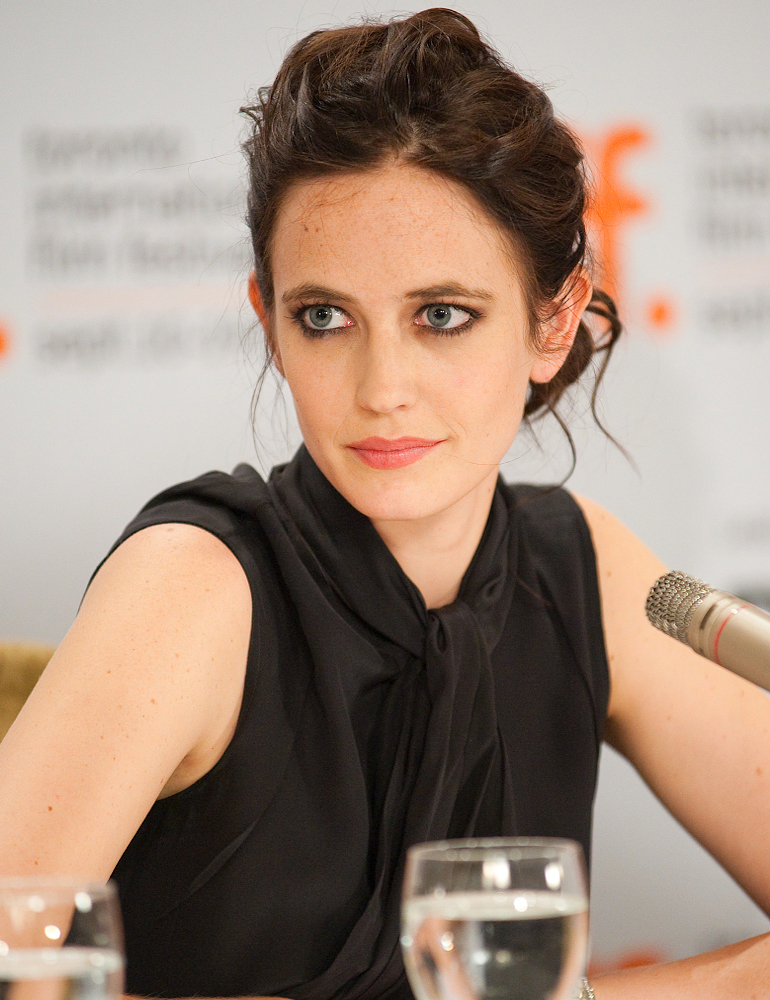
อีวา กรีน

| name = อีวา กรีน
| image = EvaGreenByTFL2009TIFF.jpg
| imagesize = 230px
| caption = ภาพถ่ายของ อีวา กรีน ใน "พยัคฆ์ร้ายเดิมพันระห่ำโลก"
| birthname = เอวา กาแอล กรีน
| location = ปารีส ประเทศฝรั่งเศส
| occupation = นักแสดง, นางแบบ
| yearsactive = ค.ศ. 2003 – ปัจจุบัน
| notable role = อิซาเบล ใน "The Dreamers" (ค.ศ. 2003) เวสเปอร์ ลินด์ ใน "พยัคฆ์ร้ายเดิมพันระห่ำโลก" (ค.ศ. 2006)
| เครื่องดนตรี =
| ค่าย =
| ส่วนเกี่ยวข้อง =
| baftaawards = ค.ศ. 2007 – ไรซิงสตาร์อะวอร์ด
| ตุ๊กตาทอง =
| สุพรรณหงส์ =
| ชมรมวิจารณ์บันเทิง =
| โทรทัศน์ทองคำ =
| imdb_id = 1200692
เอวา กาแอล เกรน (; ; เกิดวันที่ 5 กรกฎาคม ค.ศ. 1980) เป็นนักแสดงและนางแบบชาวฝรั่งเศส เธอได้เริ่มแสดงละครเวทีก่อนที่จะทำการเปิดตัวในฐานะนักแสดงภาพยนตร์ชุด "The Dreamers (2003)|The Dreamers" (ค.ศ. 2003) ซึ่งเน้นการทะเลาะวิวาทมากกว่าหลายฉากเปลือยของเธอ เธอประสบความสำเร็จมีชื่อเสียงมากขึ้นเมื่อเธอได้ร่วมบทในภาพยนตร์ชุด "มหาศึกกู้แผ่นดิน" (ค.ศ. 2005) และภาพยนตร์เจมส์ บอนด์ ชุด "พยัคฆ์ร้ายเดิมพันระห่ำโลก" ที่ทำให้ได้เธอรับรางวัลรางวัลบาฟต้าในเวลาต่อมา
ตั้งแต่ ค.ศ. 2006 กรีนได้แสดงในภาพยนตร์อิสระหลายเรื่อง รวมถึง "Womb (ภาพยนตร์)|Womb"
== ชีวิตช่วงต้น ==
อีวา กรีน เกิดที่กรุงปารีส เธอเป็นลูกสาวของนักแสดงหญิงชาวฝรั่งเศสที่ชื่อ มาเลน โจแบ กับทันตแพทย์ชาวสวีเดนชื่อ วอลเตอร์ เกรน แม่ของเธอเป็นชาวฝรั่งเศสที่เกิดในแอลจีเรีย โดยแม่ของเธอมีเชื้อสายยิวElizabeth Day, "Eva Green interview: Playing evil", "The Guardian", 4 June 2011 กรีนเติบโตโดยไม่นับถือศาสนา เธอกล่าวว่า "ฉันรู้สึกเสมือนเป็นพลเมืองของโลก ชีวิตและละครนี้ไม่มีขอบเขตขวางกั้น""Les Pieds-noirs", Emmanuel Roblès, (P. Lebaud, Paris: 1982), 137: "Marlène Jobert est née également à Alger, mais peut-on la considérer comme une pied-noir" กรีนเป็นพี่ที่เกิดในช่วงสองนาทีก่อนหน้าน้องสาวฝาแฝดที่มีชื่อว่า จอย เธอเติบโตในเขต 17 ของกรุงปารีส ที่เธอได้เข้าเรียนในอเมริกันสคูลออฟปารีส กรีนได้อธิบายว่าครอบครัวของเธออยู่ในชนชั้น "กระฎุมพี" และได้กล่าวว่าน้องสาวของเธอต่างจากเธออย่างมาก กรีนมีผมสีบลอนด์เข้มแบบธรรมชาติ เธอได้ย้อมผมของเธอเป็นสีดำตั้งแต่อายุ 15 ปี นักแสดงหญิงชาวฝรั่งเศส-สวีเดนชื่อ มาริกา เกรน คือป้าของเธอ ส่วนดาราชื่อดังยุค 1980 ชื่อ เอซา ลังกินี เป็นลูกพี่ลูกน้องของเธอ Biographie de Elsa Lunghini www.universalmusic.fr Elsa bio: biographie de stars www.gala.fr, :fr:Gala (magazine)|Gala Magazine
== ในสายอาชีพ ==
ใน ค.ศ. 2005 กรีนได้แสดงภาพยนตร์เรื่อง "มหาศึกกู้แผ่นดิน" กำกับโดย ริดลีย์ สก็อตต์ คู่กับ ออร์แลนโด บลูม และได้รับคัดเลือกเป็นผู้หญิงของบอนด์ 007 ตอน "พยัคฆ์ร้ายเดิมพันระห่ำโลก" (ค.ศ. 2006) คู่กับ แดเนียล เคร็ก ซึ่งเธอรับบทเป็น เวสเปอร์ ลินด์ และเป็นผู้หักเหชีวิตของเจมส์ บอนด์ ภาพยนตร์เรื่องนี้ เธอได้รับรางวัลบาฟต้า ในสาขานักแสดงหน้าใหม่
ค.ศ. 2007 เธอได้แสดงภาพยนตร์เรื่อง "อภินิหารเข็มทิศทองคำ" โดยมี นิโคล คิดแมน แสดงนำในเรื่องอีกด้วย
ในเดือนกุมภาพันธ์ ค.ศ. 2011 กรีนรับบทเป็น แองเจลีค บูคาร์ด ในภาพยนตร์ดัดแปลงของ ทิม เบอร์ตัน เรื่อง "ดาร์ค ชาโดว์ส แวมไพร์มึนยุค" (ค.ศ. 2012)
==== การเดินแบบ ====
นอกเหนือจากอาชีพการแสดงของเธอ กรีนได้ทำหน้าที่เป็นนางแบบให้แก่ไบรล์, เอ็มโพริโอ อาร์มานี, แลนโคม, ไฮเนเก้น และน้ำหอม "มิดไนท์พอยซัน" ของคริสเตียน ดิออร์ ในสื่อที่กำกับโดย หว่อง คาไว
== ชีวิตส่วนตัว ==
กรีนพิจารณาว่าตนเองเป็นพวกเนิร์ด เธอเป็นคนที่อเทวนิยม|ไม่เชื่อในพระเจ้า และให้การสนับสนุนต่อองค์การยูนิเซฟ
== อ้างอิง ==
== แหล่งข้อมูลอื่น ==
*
* Eva Green at Allmovie
* Eva Green – biography, filmography
หมวดหมู่:นักแสดงฝรั่งเศส
หมวดหมู่:นางแบบฝรั่งเศส
หมวดหมู่:นักแสดงภาพยนตร์ชาวฝรั่งเศส
หมวดหมู่:นักแสดงจากปารีส
หมวดหมู่:บุคคลฝาแฝด
หมวดหมู่:ชาวฝรั่งเศสเชื้อสายยิว